Henrietta Crosman

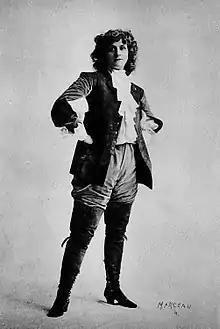
Crosman as Nell in "Mistress Nell" (circa 1901)

In 1899, Crosman was hired as the Leading Lady for the summer season at the Elitch Theatre in Denver, Colorado. Shows that summer included The Charity Ball, The Senator, and a production of Cyrano de Bergerac that called for 100 actors. Crosman would return to Elitch Theatre in 1903 for several pre-season performances.